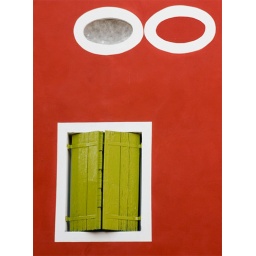
window in italy @ an opticians house ;-)